Alghero

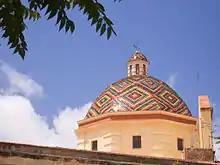
Sant Miquel's Dome

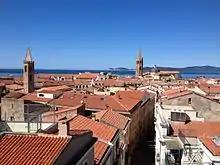
View from the Porta Terra tower

The coral of Alghero is among the finest in the Mediterranean with a reputation for quantity, quality, compression and ruby red color. Indeed, this coral is one of the most important economic aspects of the territory, giving this stretch of the coast its name, the Riviera del Corallo. The coat of arms and flag of Alghero include a branch of the valuable red coral on a foundation of rock.